Ladenburg

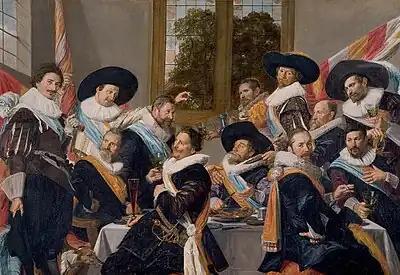
Johan Damius (fourth from left) in Banquet of the officers of the Calivermen Civic Guard, Haarlem by Frans Hals

The Automobile Museum Dr. Carl Benz in Ladenburg moved in 2005. The current home of the collection is the almost 100-year-old factory buildings of . The historic factory, where automobiles were built at the beginning of the 20th century, was renovated with the support of DaimlerChrysler AG and provides a great setting for the motor history exhibits (including over 80 vehicles and other objects) of the collector Winfried A. Seidel. The car of football legend Fritz Walter, a 280 CE W 114 Coupé from 1973, is currently on display.